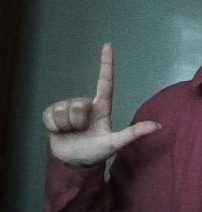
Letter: laam